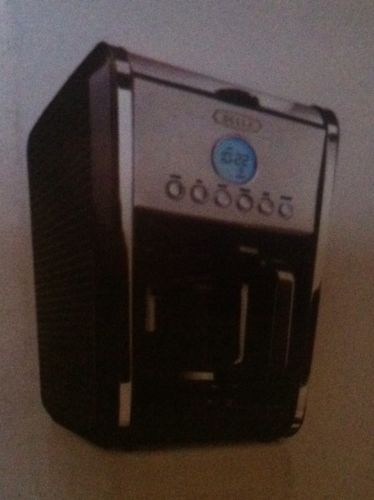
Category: coffee maker